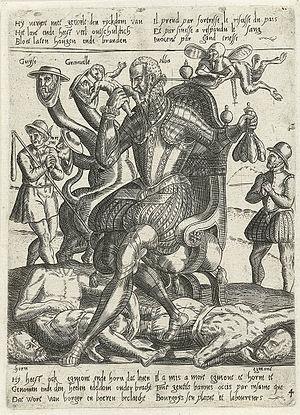
Alba assassine les innocents habitants du pays. Le Duc d'Albe fut la cible de la propagande protestante, qui édita des gravures comme celle-ci représentant le Duc mangeant des enfants.
Ferdinand Alvare de Tolède, ou Fernando Álvarez de Toledo y Pimentel, troisième duc d'Albe, Grand d'Espagne, duc de Huéscar, vice-roi de Naples, gouverneur des Pays-Bas, est issu d'une des familles les plus distinguées de Castille.
1567 est une année commune commençant un mercredi.